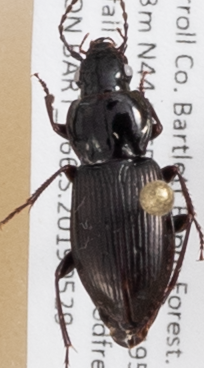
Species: Pterostichus pensylvanicus
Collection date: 2019-05-29
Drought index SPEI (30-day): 0.794
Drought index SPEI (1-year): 1.25
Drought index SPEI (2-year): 1.13